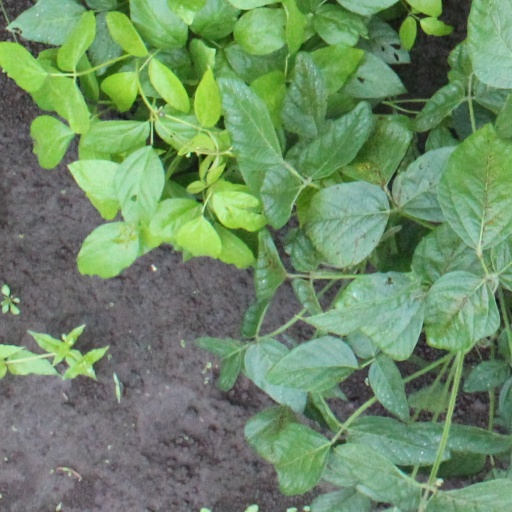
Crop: soybean